Politics

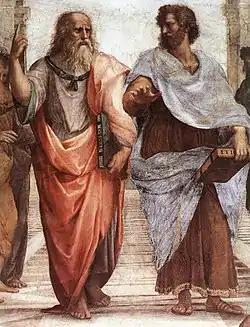
Plato (left) and Aristotle (right), from a detail of "The School of Athens", a fresco by Raphael. Plato's "Republic" and Aristotle's "Politics" secured the two Greek philosophers as two of the most influential political philosophers.

The Peace of Westphalia (1648) is considered by political scientists to be the beginning of the modern international system, in which external powers should avoid interfering in another country's domestic affairs. The principle of non-interference in other countries' domestic affairs was laid out in the mid-18th century by Swiss jurist Emer de Vattel. States became the primary institutional agents in an interstate system of relations. The Peace of Westphalia is said to have ended attempts to impose supranational authority on European states. The "Westphalian" doctrine of states as independent agents was bolstered by the rise in 19th century thought of nationalism, under which legitimate states were assumed to correspond to "nations"—groups of people united by language and culture.